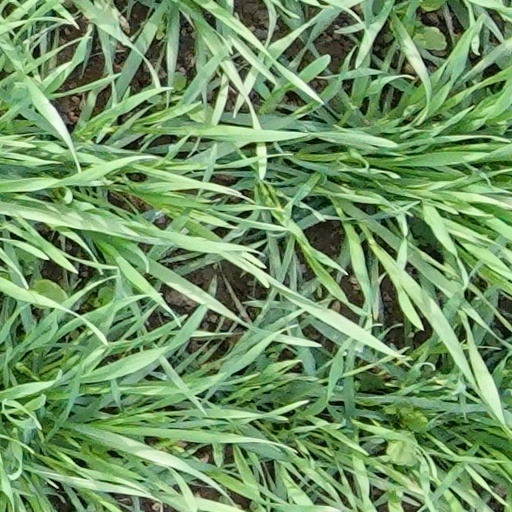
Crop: wheat